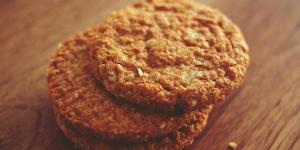
galletitas de miel y avena